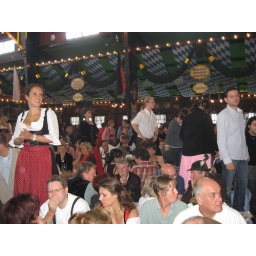
A cute girl in a dirndl, too.